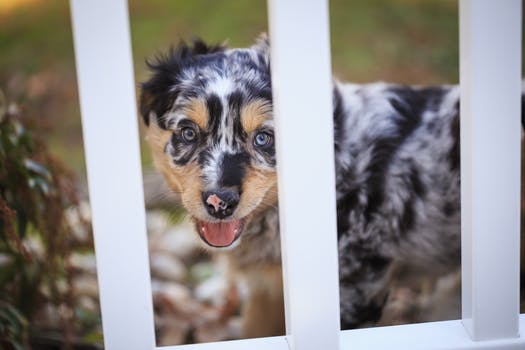
Label: No Watermark